Isuzu Trooper

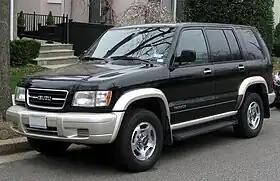
Second generation Isuzu Trooper (United States)

The Isuzu Trooper is a compact SUV that was produced by Isuzu between September 1981 and September 2002. In the domestic Japanese market it was sold as the Isuzu Bighorn, the car was exported internationally mainly as a Trooper but it also received several other nameplates including Acura SLX, Chevrolet Trooper, Subaru Bighorn, SsangYong Korando Family, Honda Horizon, Opel Monterey, Vauxhall Monterey, Holden Jackaroo, and Holden Monterey.